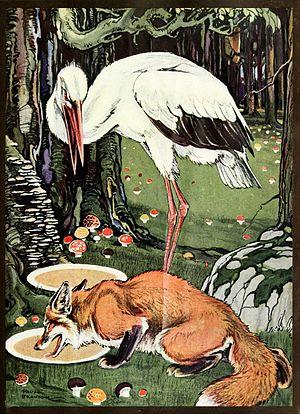
La Cigogne blanche est une grande espèce d'oiseaux échassiers de la famille des Ciconiidés. Son plumage est principalement blanc, avec du noir sur les ailes. Les adultes ont de longues pattes rouges et un bec rouge long et droit, et mesurent en moyenne 100 à 115 cm du bout du bec au bout de la queue, avec une envergure comprise entre 155 et 215 cm. Son espérance de vie est de 20 à 30 ans.